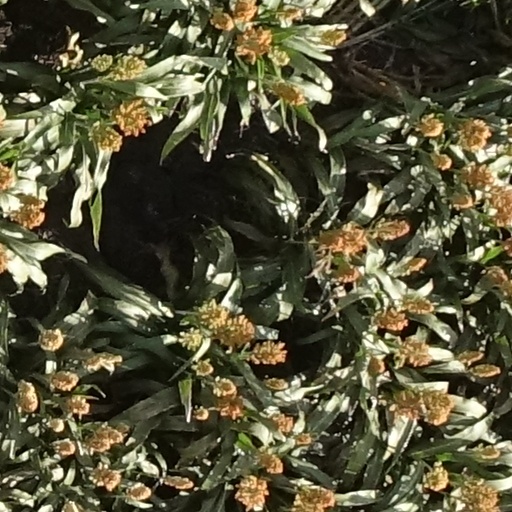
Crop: sorghum